Charles Robert Francis

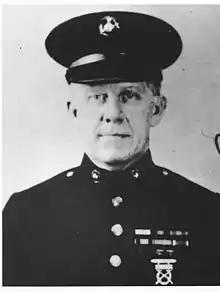
Charles Robert Francis

Charles Robert Francis (May 19, 1875 – July 15, 1946) was a Marine who received the Medal of Honor for actions on June 21, 1900, near Tianjin, China during the Boxer Rebellion.